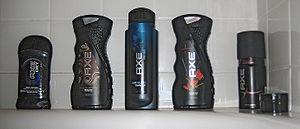
Axe est une marque de produits cosmétiques et d'hygiène principalement pour hommes, du groupe Unilever, lancée en France en 1983. Si, à l'origine, la marque ne commercialisait qu'un déodorant parfumé sous forme d'aérosol, elle a par la suite élargi sa gamme avec d'autres produits comme les gels douche depuis 2002, et les soins capillaires dix ans plus tard.